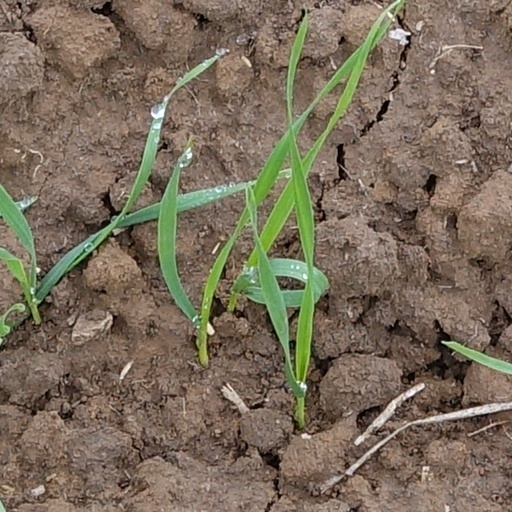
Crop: wheat